Kingston House, Kingston Park

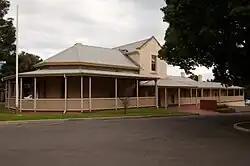

Kingston Historical House is a pioneer house found in Kingston Park, South Australia, a suburb of Adelaide, South Australia.